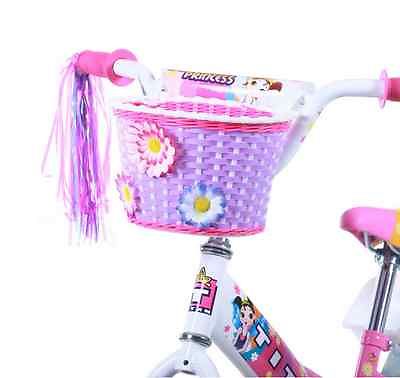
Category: bicycle